Paul Wilson (musician)

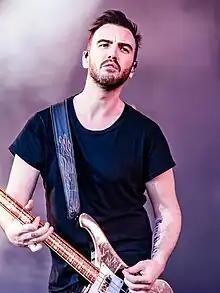
Wilson with Snow Patrol at Rock im Park 2018

Paul "Pablo" Wilson (born 20 October 1978) is a Scottish musician, who is best known as the former bass guitarist for Northern Irish–Scottish alternative rock band Snow Patrol. He previously played guitar in Glasgow band Terra Diablo during 2000–2005. Wilson plays left-handed and generally uses a black Rickenbacker for concerts. He is a multi-instrumentalist trained in piano.